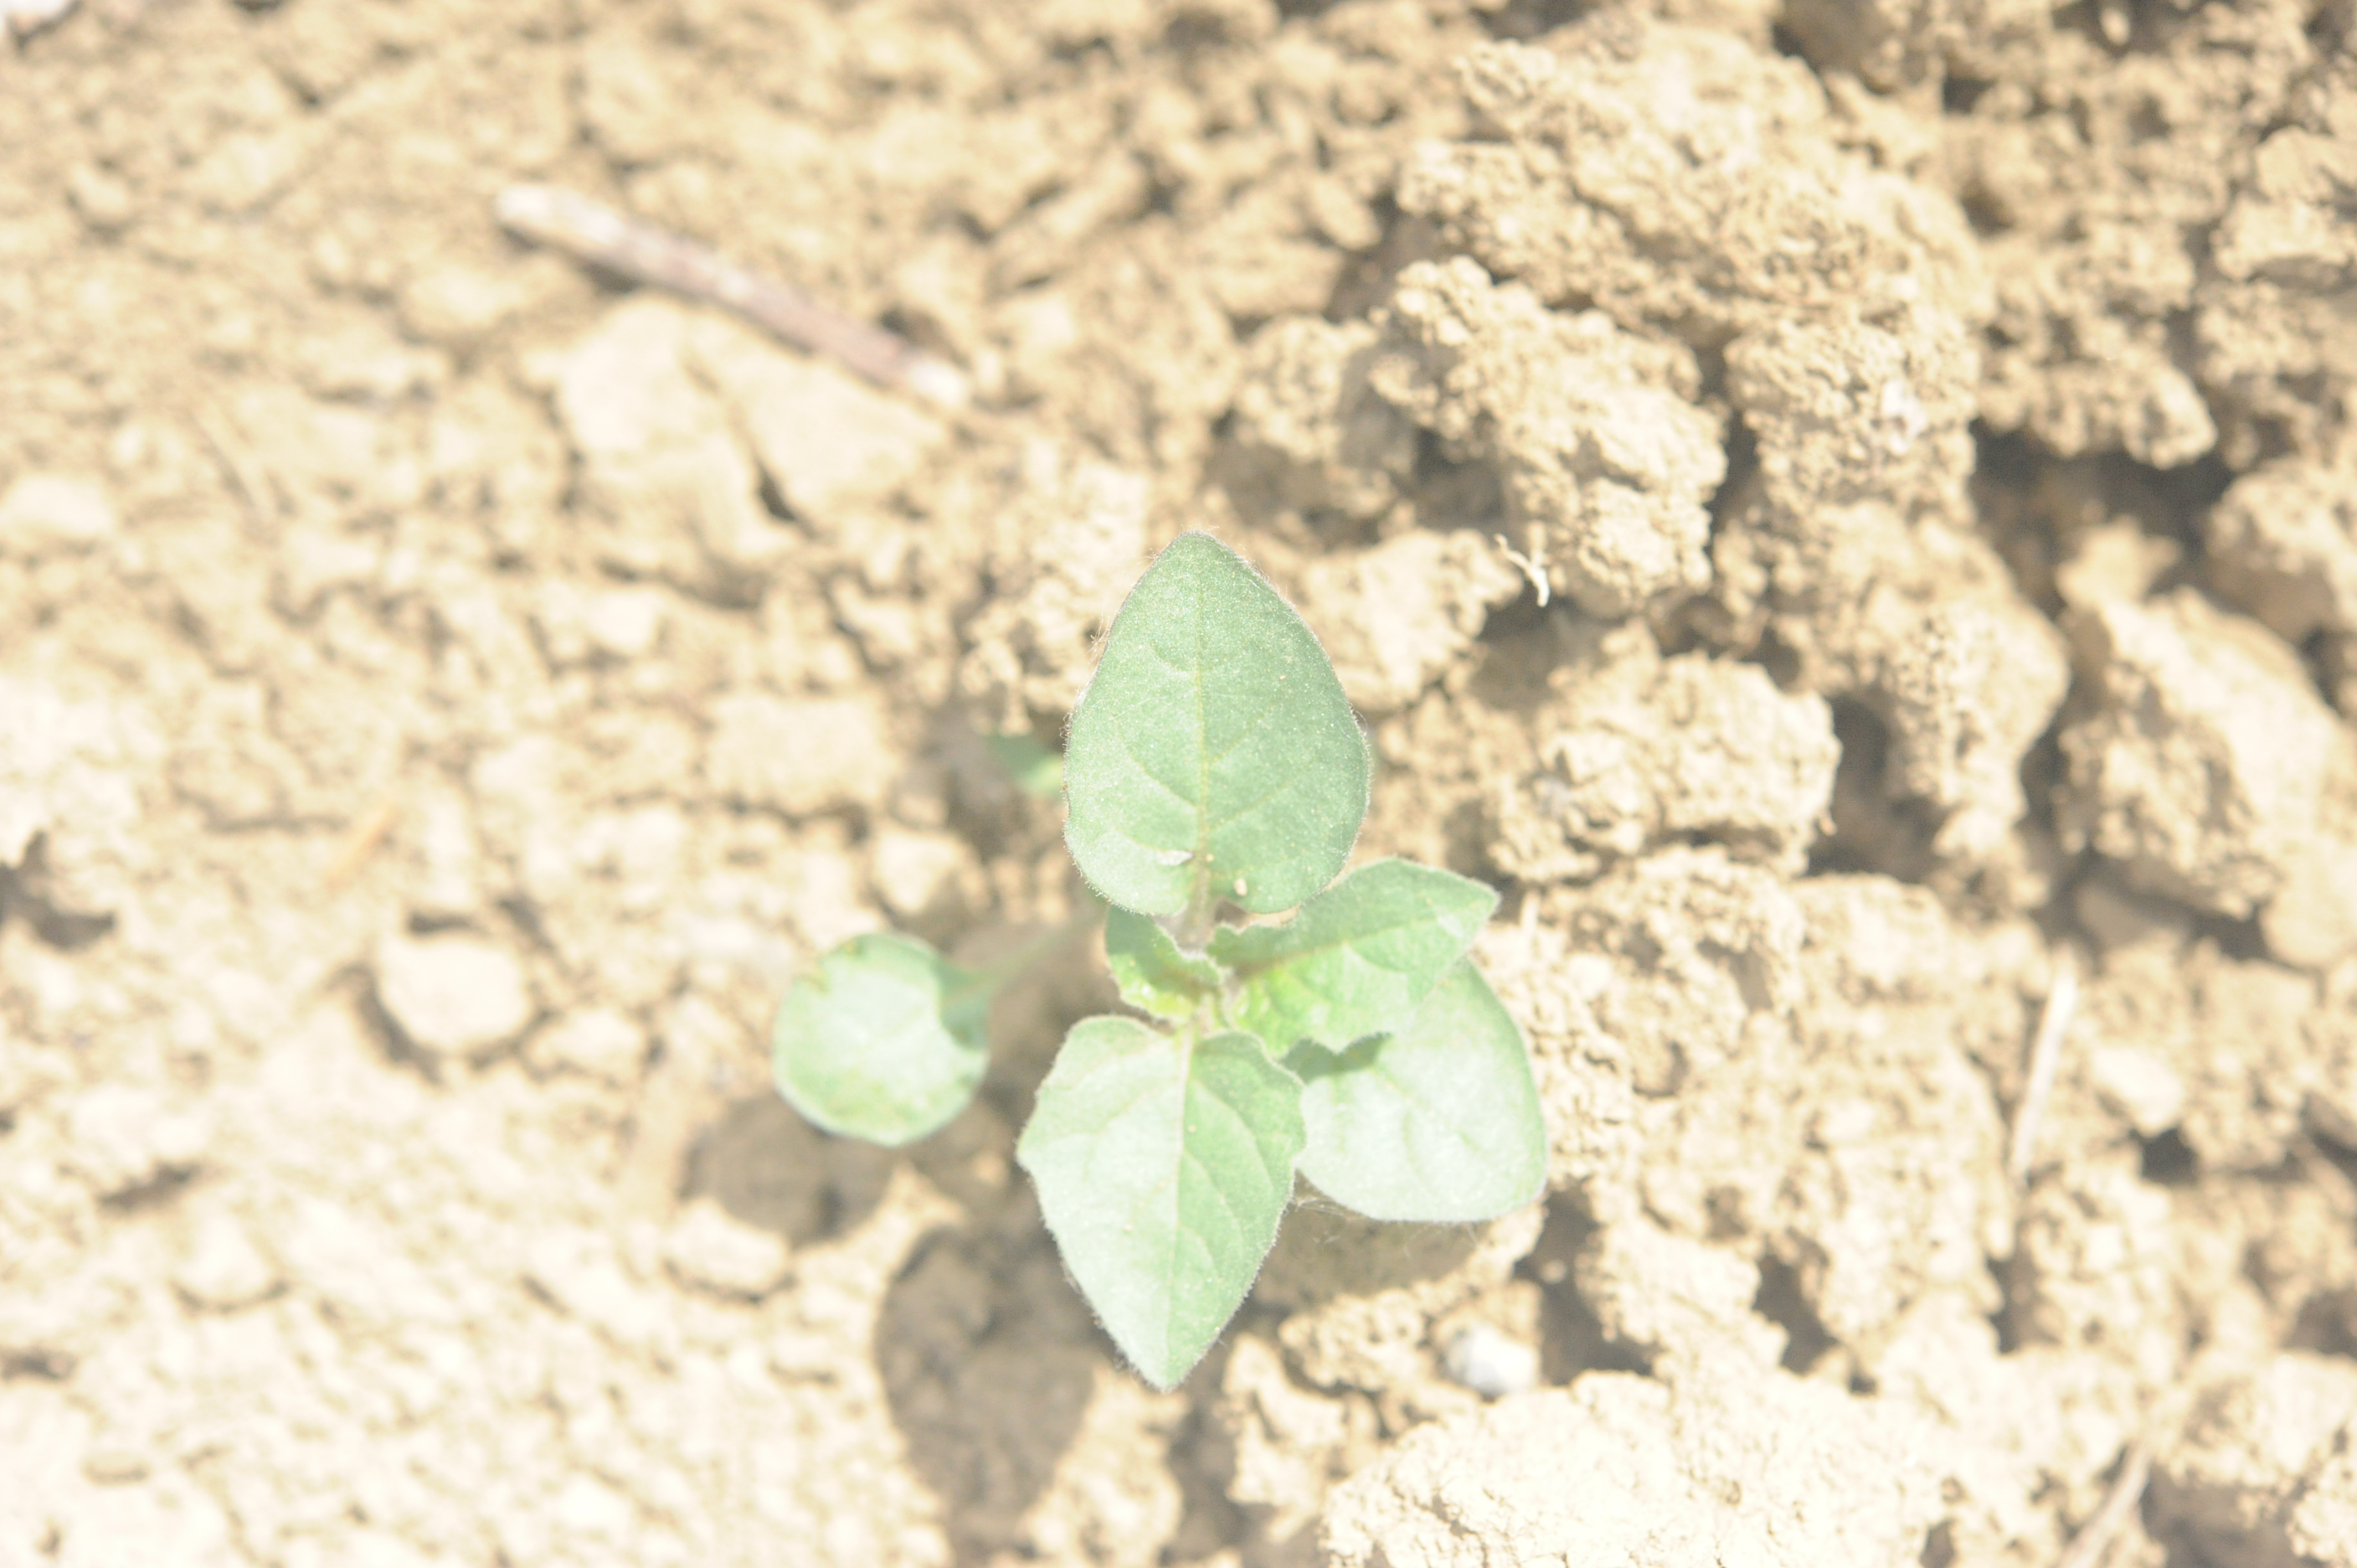
Label: black_nightshade